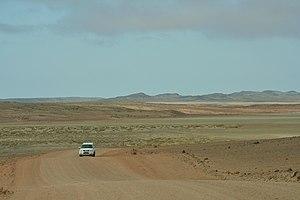
Le parc national de Skeleton Coast est un parc national situé au Nord ouest de la Namibie, il débute à 240 km de Swakopmund à la hauteur du lit de la rivière Ugab.